Julie London

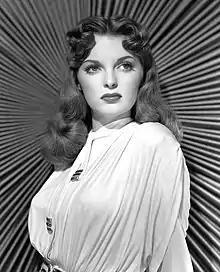
London in 1948

Julie London (born Julie Peck; September 26, 1926 – October 18, 2000) was an American singer and actress whose career spanned more than 40 years. A torch singer noted for her contralto voice, London recorded over thirty albums of pop and jazz standards between 1955 and 1969. Her recording of "Cry Me a River", a song she introduced on her debut album "Julie Is Her Name," was inducted into the Grammy Hall of Fame in 2001. In addition to her musical notice, London was nominated for a Golden Globe Award in 1974 for her portrayal of Nurse Dixie McCall in the television series "Emergency!"